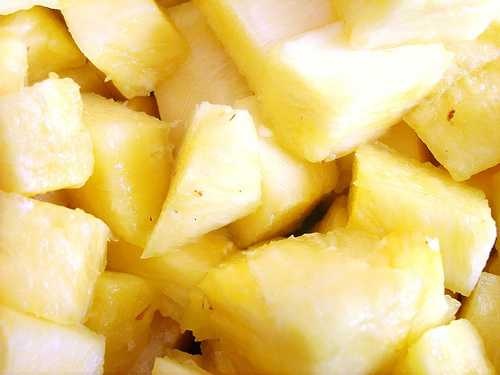
Label: Pineapple